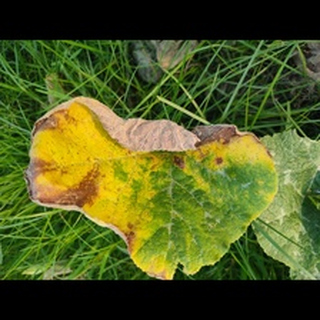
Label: pumpkin_downy_mildew